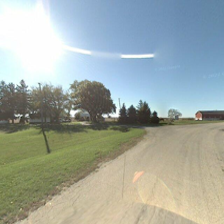
Label: streetView